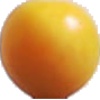
Label: cherry_wax_yellow